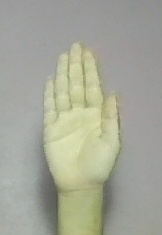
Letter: seen